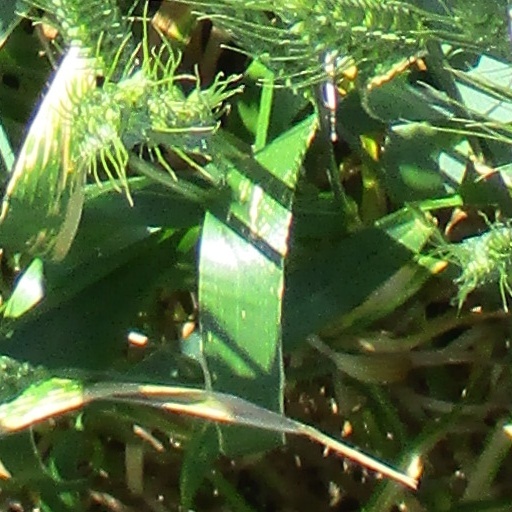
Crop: wheat